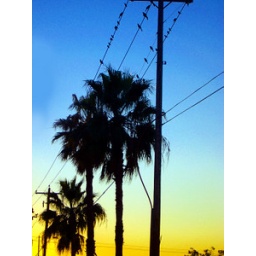
Galveston Texas blue sky & sea hot weather by Joe Sioufi .com photography